N. H. Keerthiratne

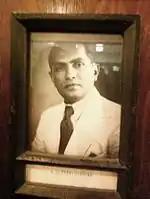
N. H. Keerthiratne - Parliament Portrait

In 1936, Keerthiratne contested the Dedigama electorate in the second State Council election against four main contestants, Dudley Senanayake, Richard Nugewela, P. B. Dedigama and Mudliyar J.W. Udalagama. Keerthiratne and his supporters were severely harassed and by some of the opponents there who were preventing him from running successful campaign. He responded to this by hiring a small aircraft and distributing election leaflets from the air, thereby making history — as this was the first time it was done in Sri Lanka. Senanayake was eventually elected with 17,045 votes with Keerthiratne securing 8,746 votes, whilst the other three candidates only received 1,476 amongst them.